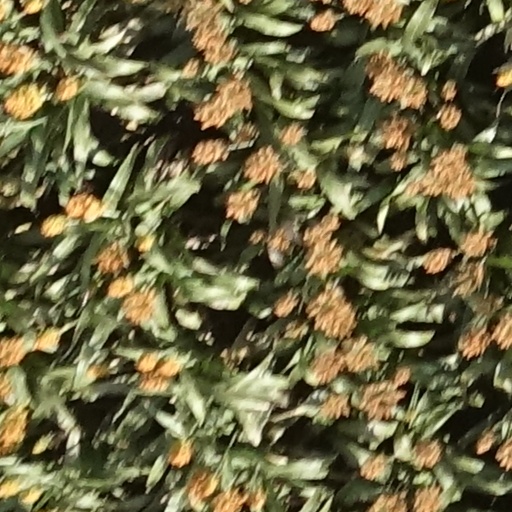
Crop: sorghum